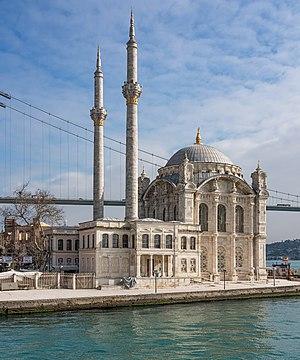
La mosquée d'Ortaköy, officiellement Grande mosquée Mecidiye, est une mosquée d'Istanbul en Turquie, située sur la pointe du Defterdar dans le quartier d'Ortaköy, signifiant littéralement le « village au milieu », en référence à l'avancée légère que constitue le quartier dans les eaux du Bosphore. Située au bord de la rive européenne du détroit qui sépare Asie et Europe, elle est construite en style néobaroque entre 1854 et 1855 par les architectes arméniens Garabet Amira Balyan et son fils Nikoğos Balyan pour le sultan Abdülmecit Iᵉʳ. De 1970 à 1973, le pont du Bosphore est édifié à proximité et forme aujourd'hui un arrière-plan insolite.